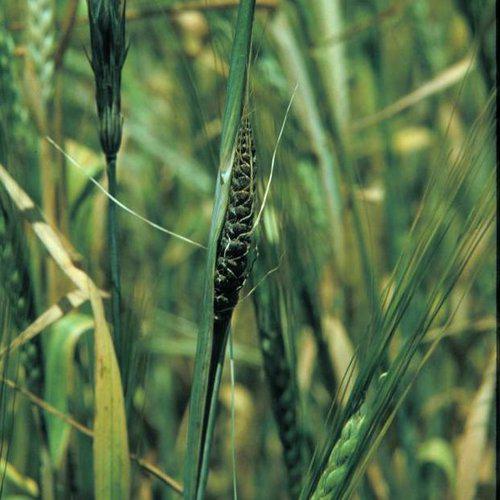
Plant: Wheat
Disease: wheat loose smut